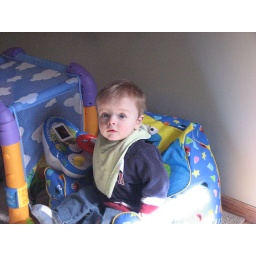
13 months old sitting in bean bag chair March 14,2007